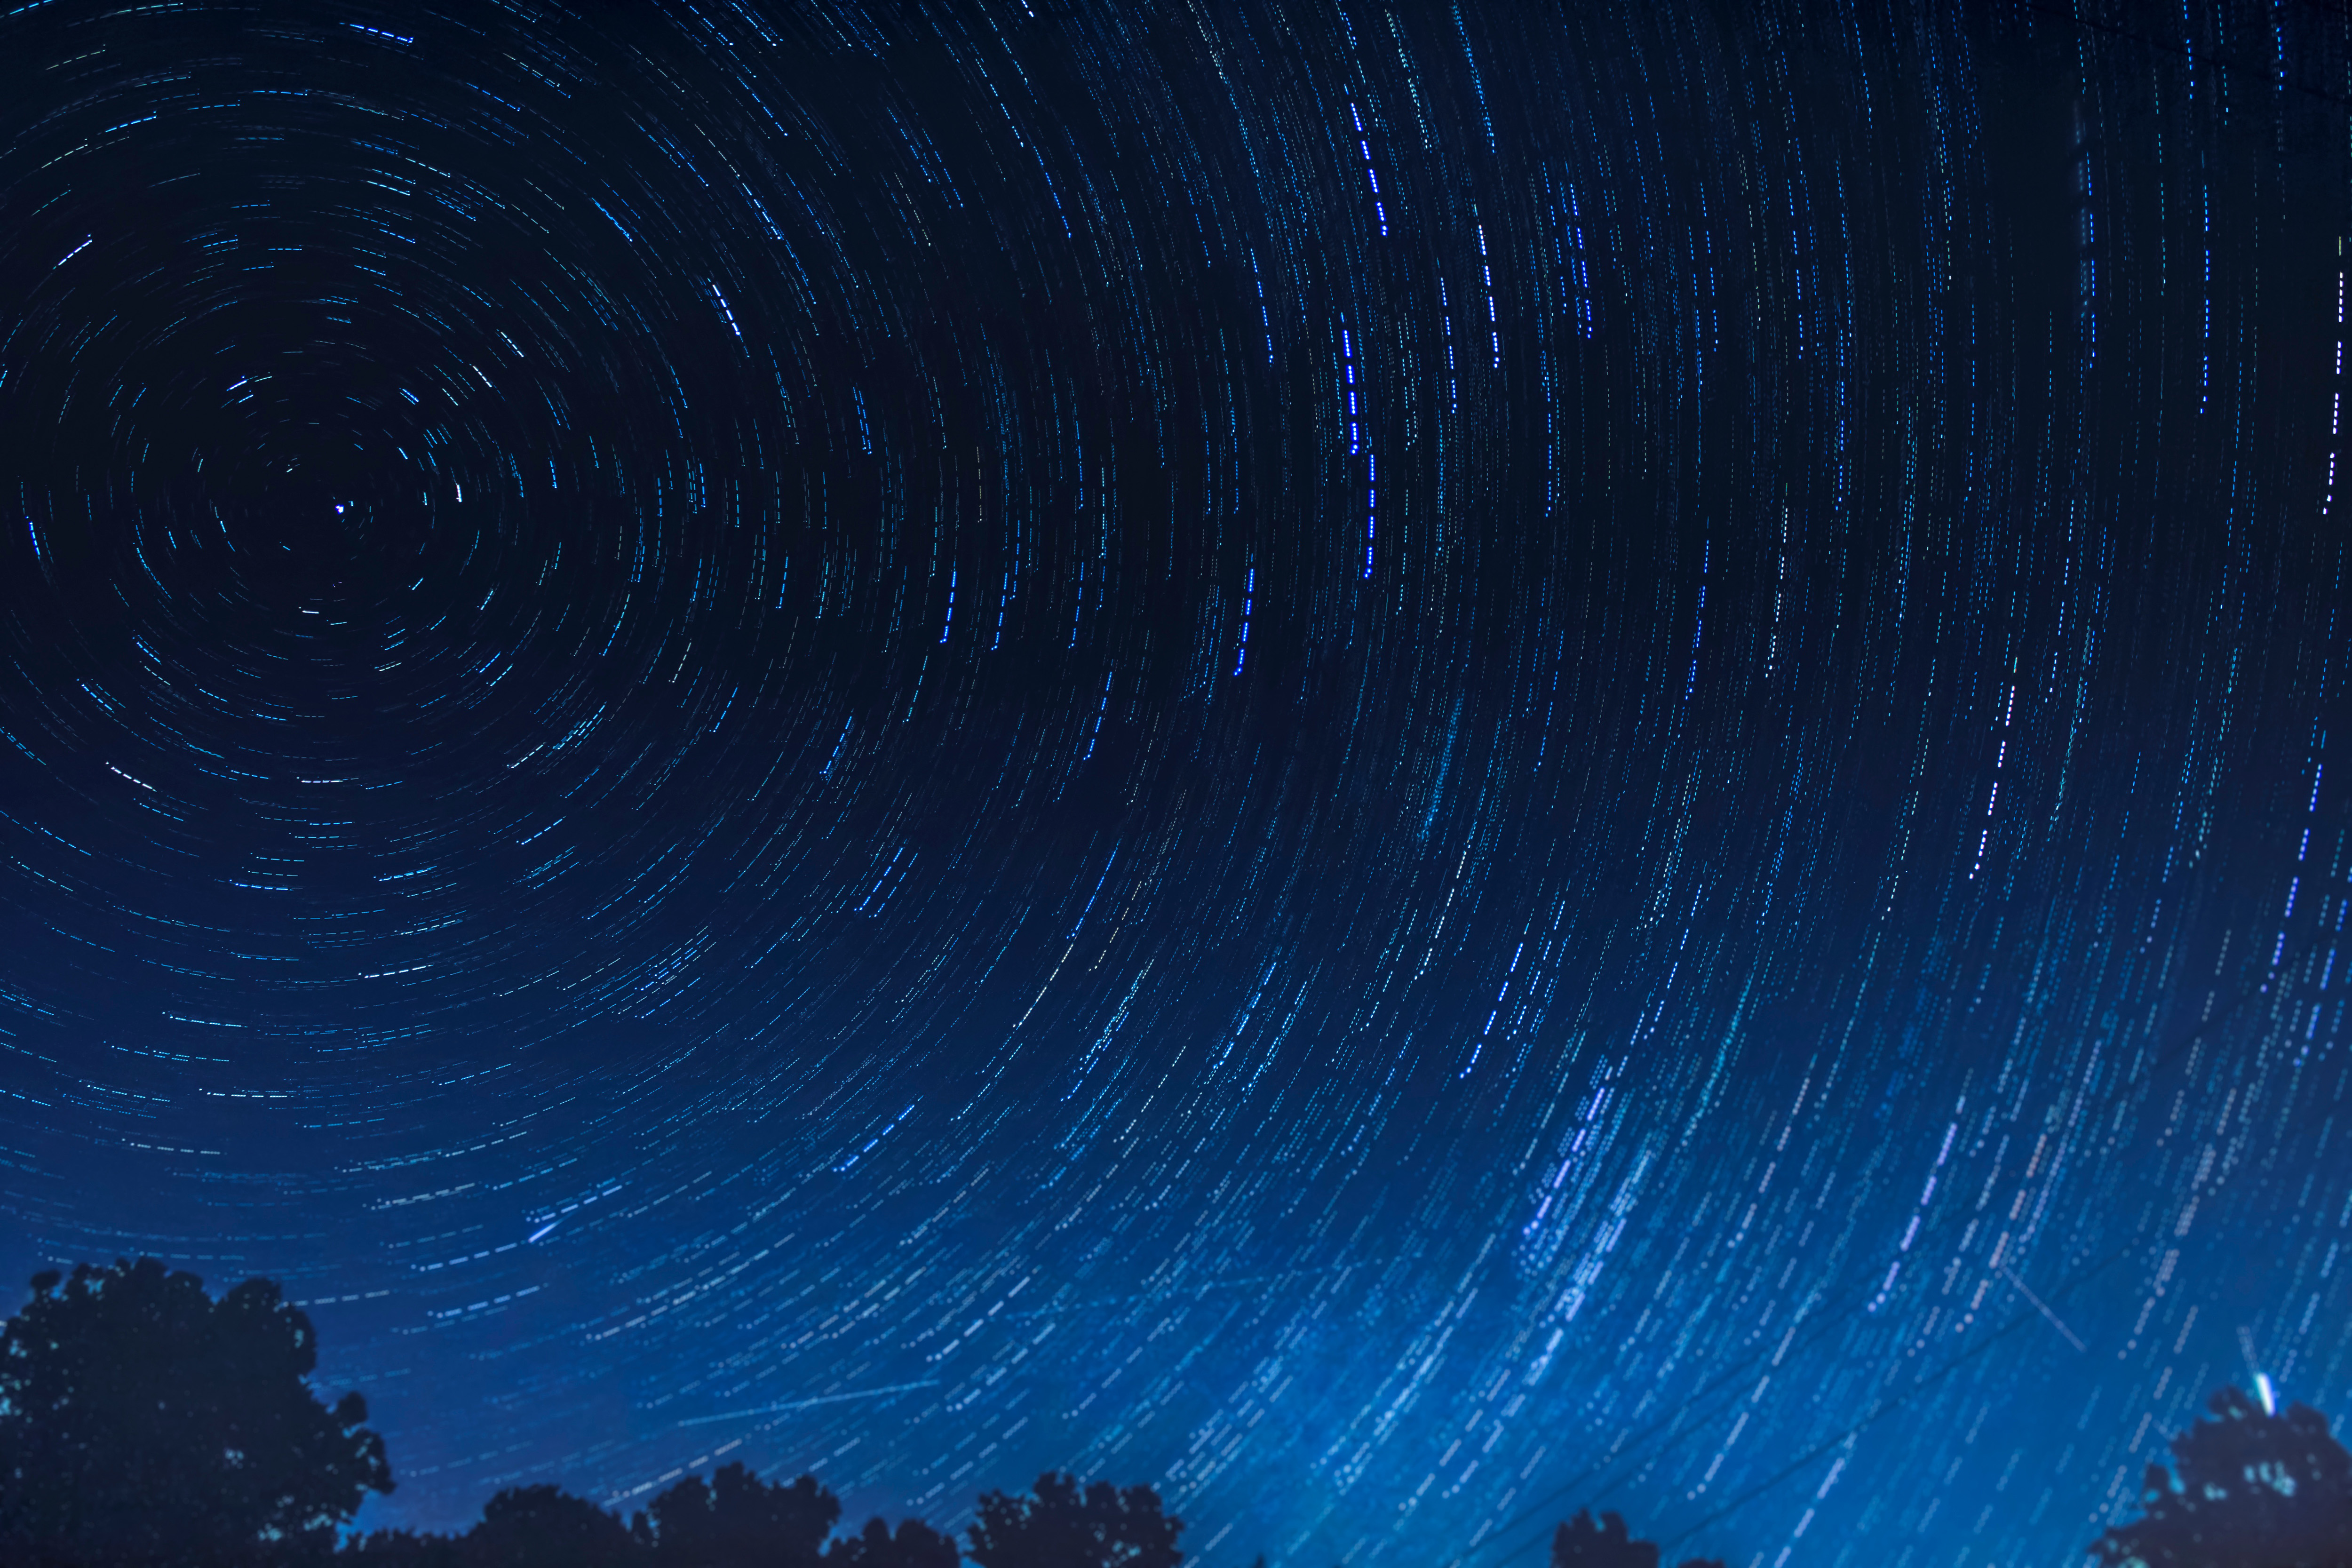
sky, blue, night, atmosphere, star, electric blue, space, astronomical object, tree, darkness, science, midnight, universe, landscape, constellation, astronomy